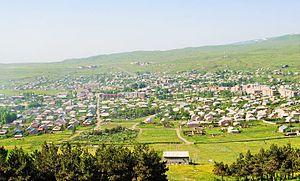
Aparan aussi connue comme Abaran, est une ville d'Arménie située dans le marz d'Aragatsotn. Elle est peuplée d'Arméniens, comptant 6 591 habitants en 2009. La ville a été appelée le Coup Aparan jusqu'à 1935. Les habitants d'Aparan, connus comme Aparantsi, font l'objet de beaucoup de plaisanteries en Arménie.